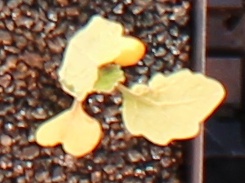
Label: Sugar beet